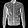
Label: Coat